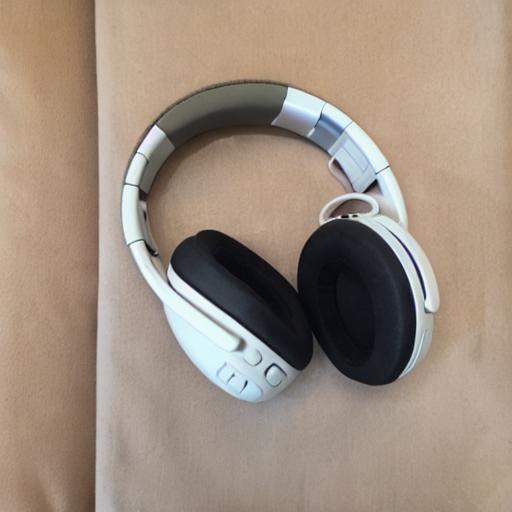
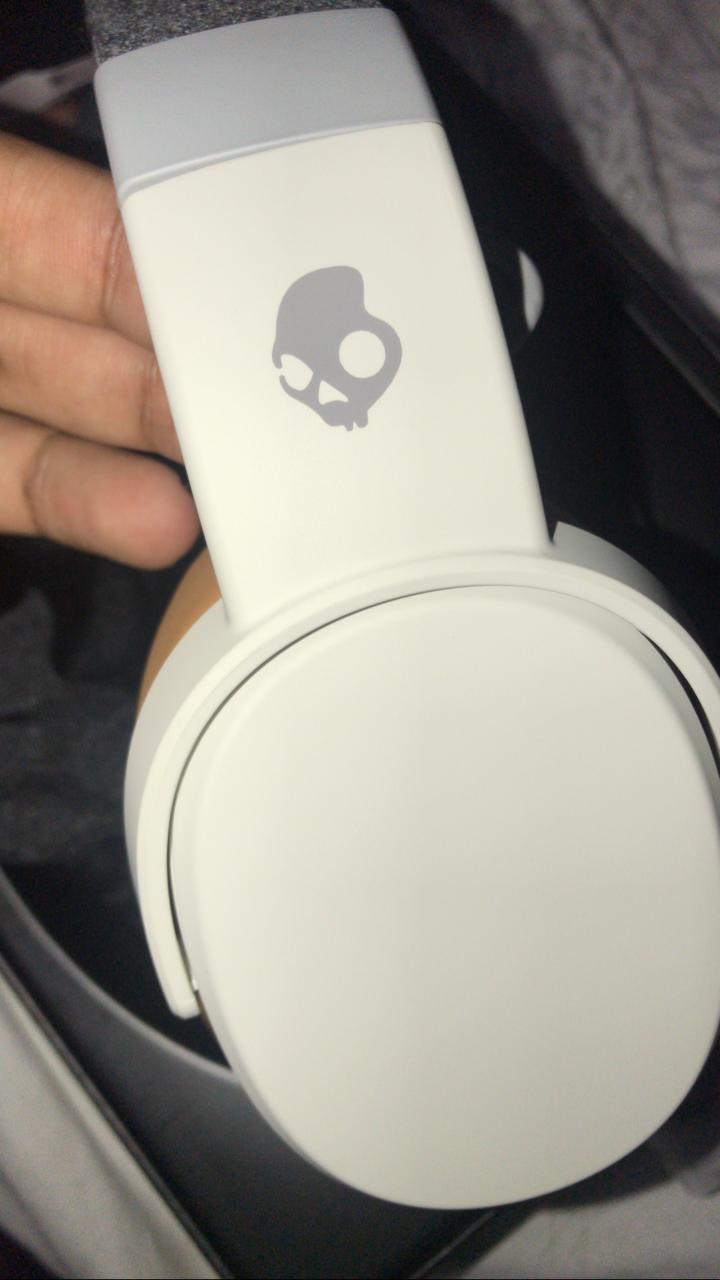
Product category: headphones
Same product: no